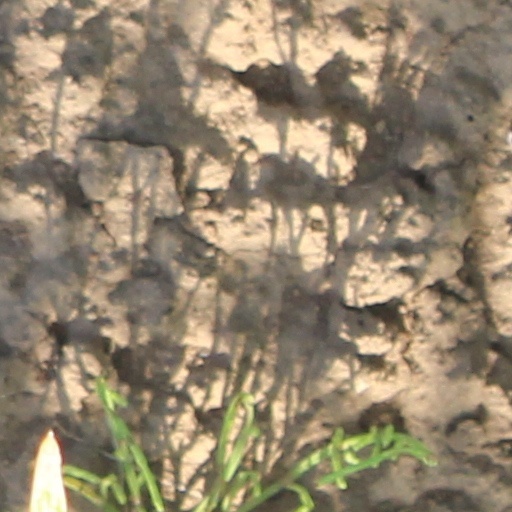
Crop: wheat